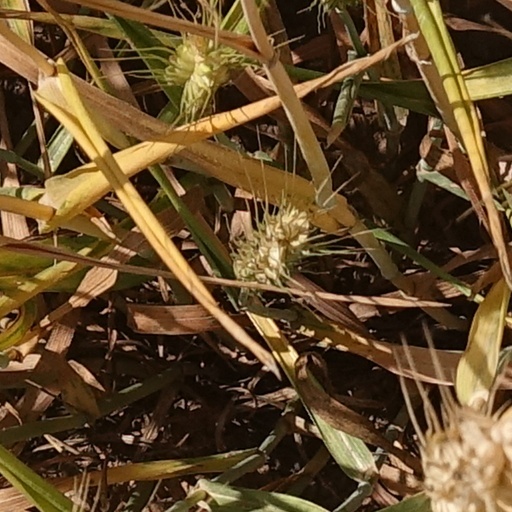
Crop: wheat